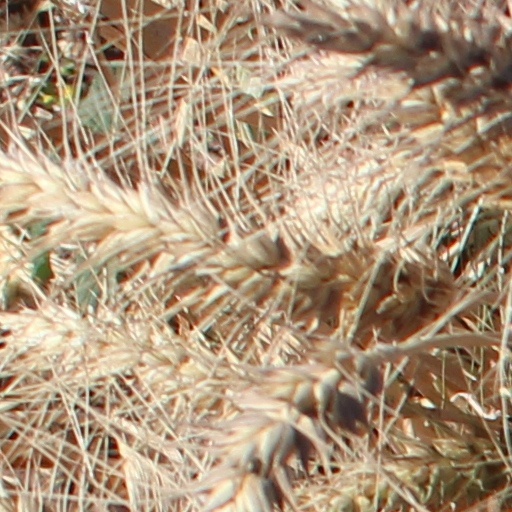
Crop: wheat